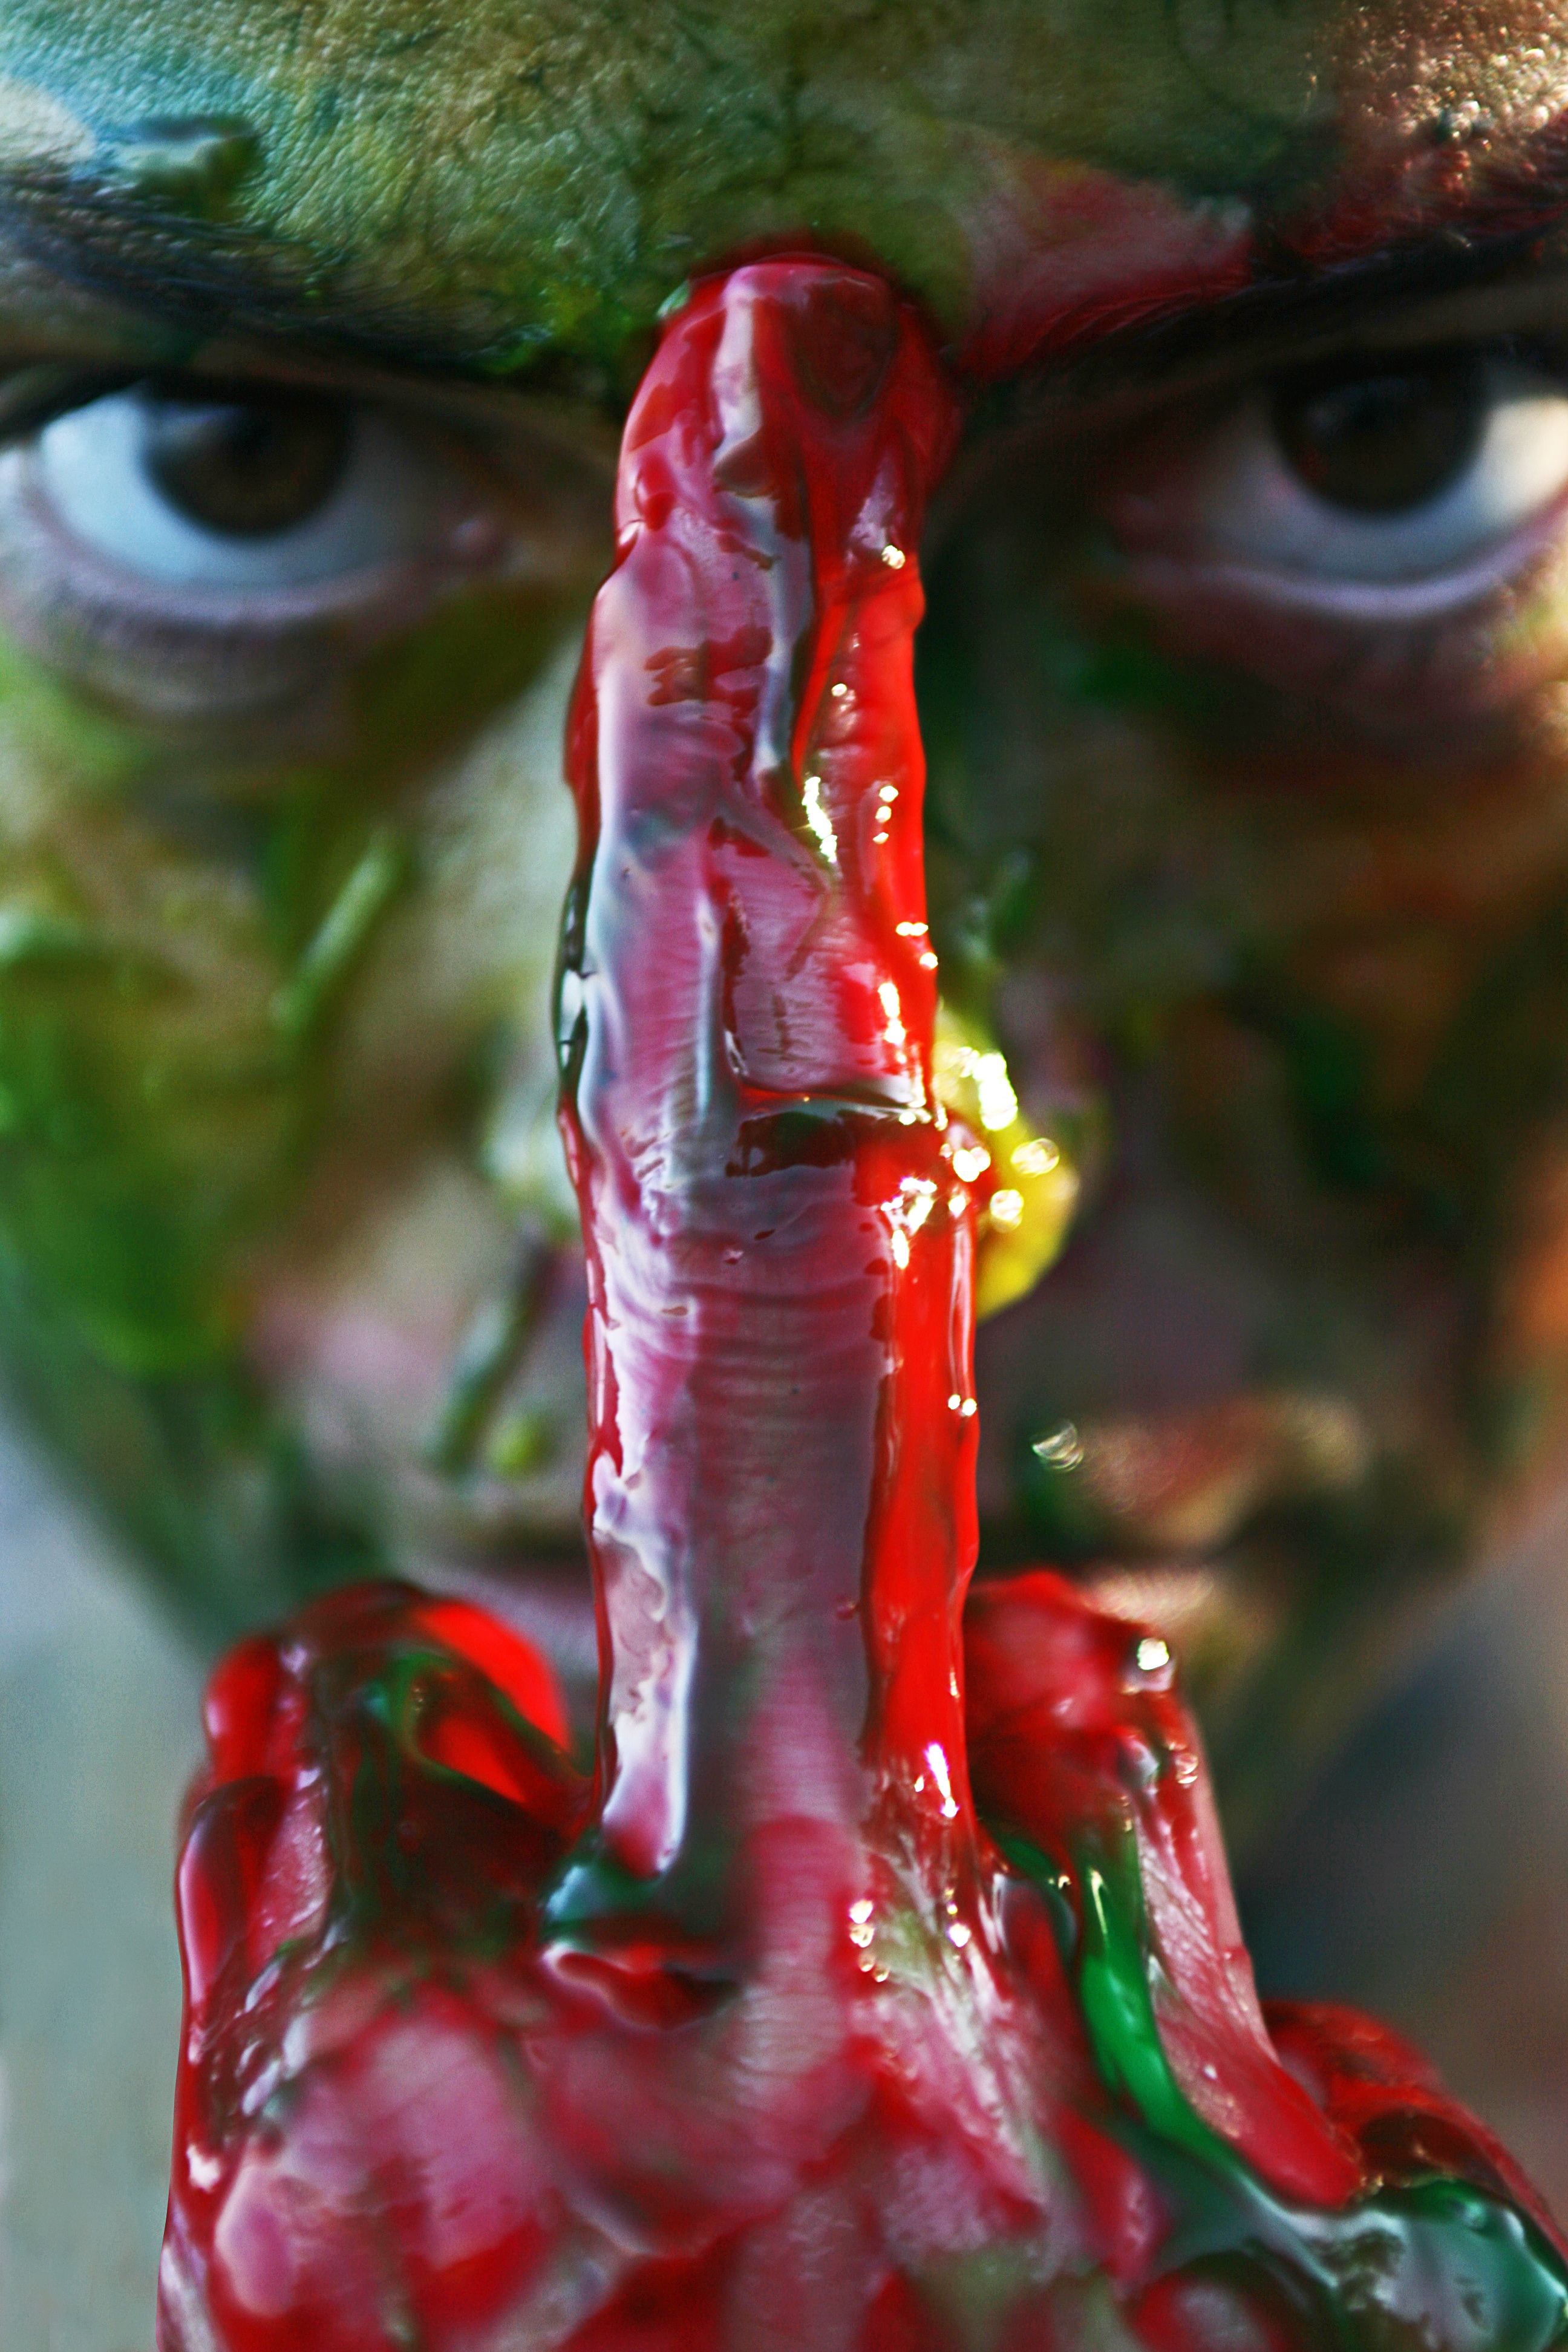
people, plant, girl, flower, statue, portrait, model, young, finger, food, red, produce, color, human, paint, fashion, modern, close up, human body, face, eyes, art, exposure, fiction, design, hands, beauty, passion, beautiful, organ, contemporary, idea, contact, macro photography, young girl, imagine, fine arts, the young woman, young model, fashion shoot, women's